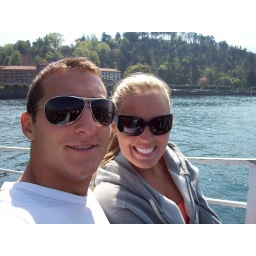
on the boat ride around the lake